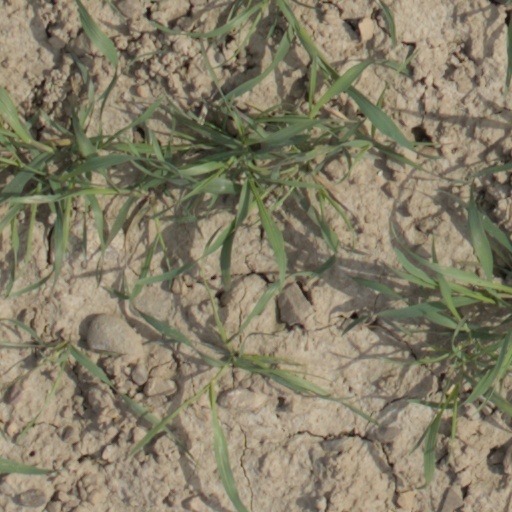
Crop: wheat